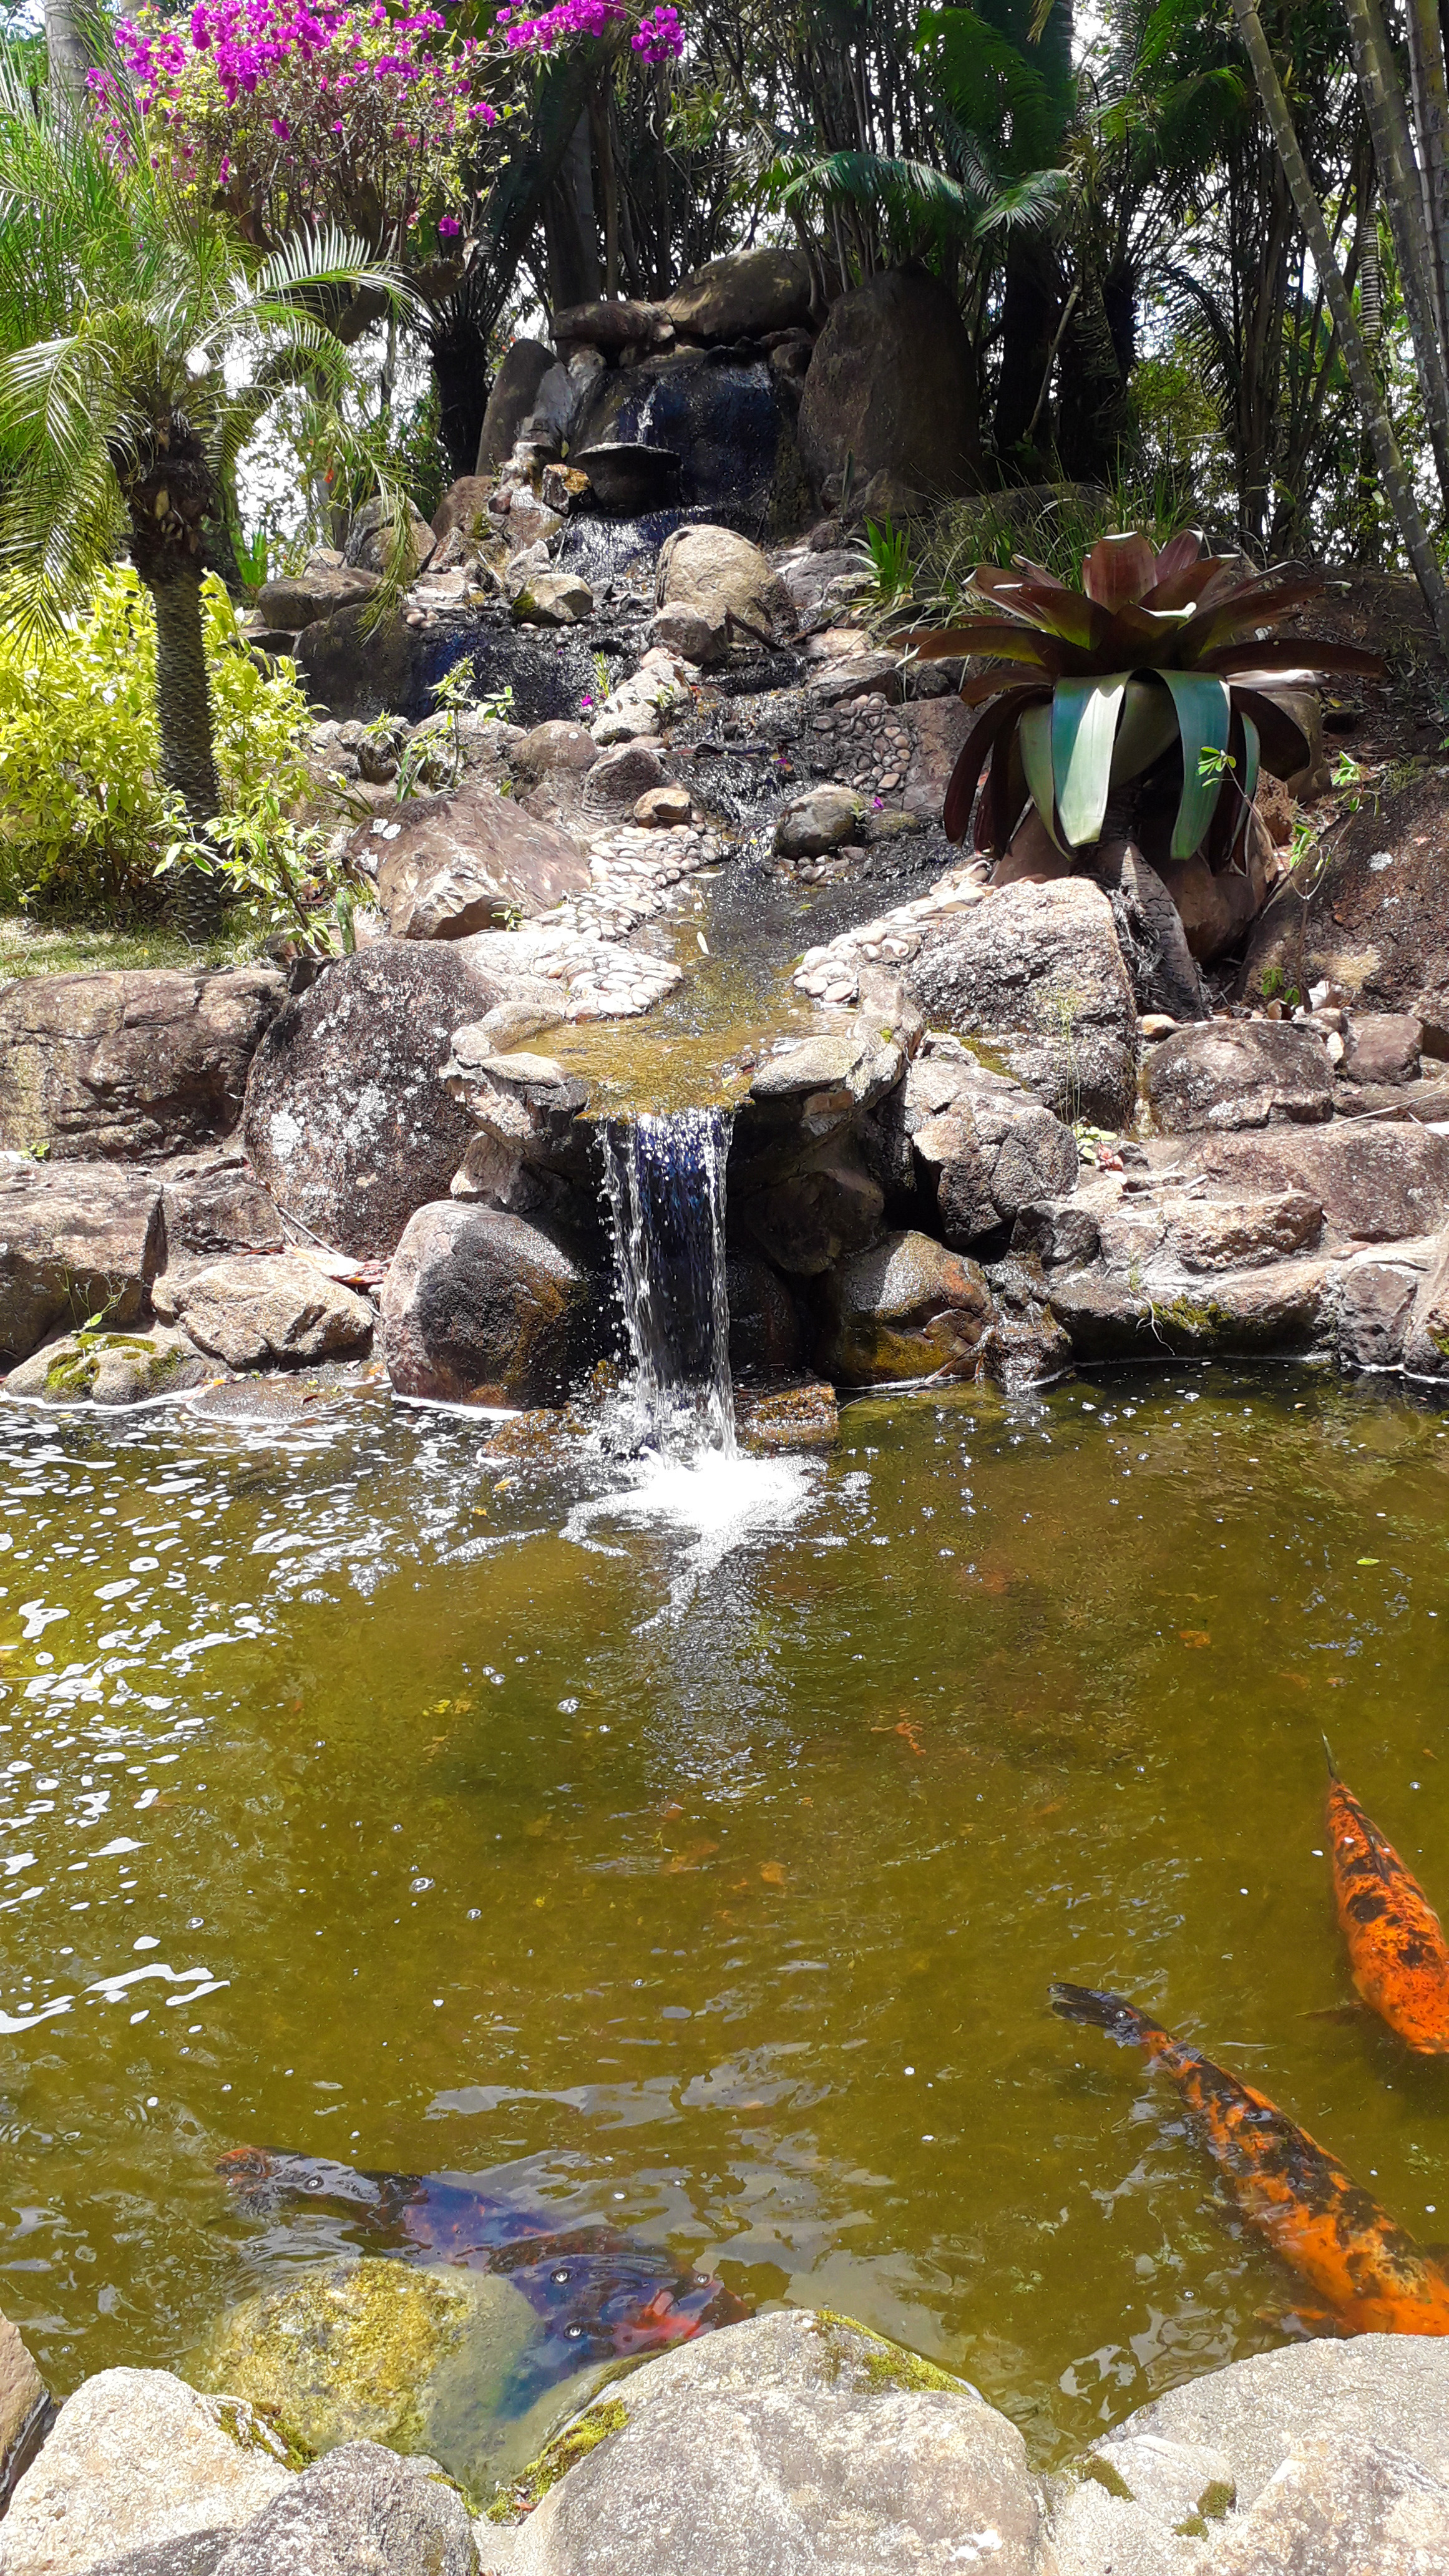
japanese lake, water, plant, water resources, plant community, vertebrate, fluvial landforms of streams, natural landscape, botany, spring, vegetation, watercourse, tree, biome, waterfall, terrestrial plant, bank, leisure, riparian zone, landscape, groundcover, waterway, grass, water feature, shrub, stream, creek, arroyo, forest, rock, lake, garden, jungle, mineral spring, nature reserve, pond, riparian forest, stream bed, landscaping, mountain river, boats and boating equipment and supplies, rainforest, recreation, tropics, tourism, reflection, tropical and subtropical coniferous forests, reservoir, arecales, chute, river, old growth forest, woodland, vacation, yard